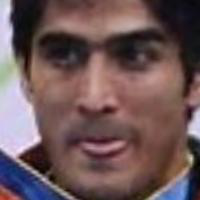
Age group: age 21-30